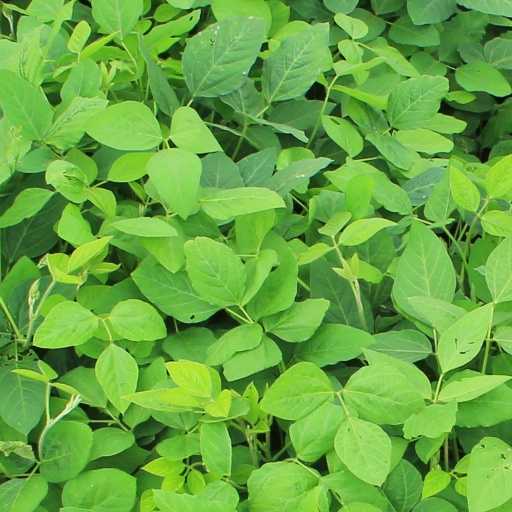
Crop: soybean